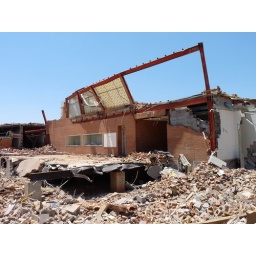
the right-side wall of the central section, including display cases in the interior corridor